Venustiano Carranza

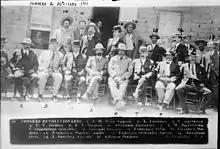
Carranza (front row, third from left) with President Francisco Madero (front row, center) and his advisors in 1911.

An important step Carranza took was to create an independent state militia, under the control of the governor, which could put down rebellions and ensure a level of state autonomy from the central government. The relationship between Carranza and Madero began deteriorating. Carranza had joined with Madero only when Díaz sent his mentor Reyes out of the country. Madero was suspicious of his loyalty. Carranza had already opposed Madero's signing of the Treaty of Ciudad Juárez to have an interim presidency. Once Madero was inaugurated president following the October election, Carranza criticized Madero for being a weak and ineffectual as president. Madero in turn accused Carranza of being spiteful and authoritarian. Carranza believed that there would soon be an uprising against Madero. so he formed alliances with other Liberal governors: Pablo González Garza, Governor of San Luis Potosí; Alberto Fuentes Dávila, Governor of Aguascalientes; and Abraham González, Governor of Chihuahua.